Public housing estates in Tai Po

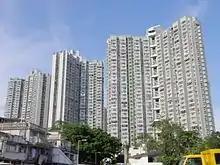
Chung Nga Court

Chung Nga Court is a Home Ownership Scheme estate in the north of Tai Po, located near Fu Heng Estate. It comprises three residential buildings built in 1991.